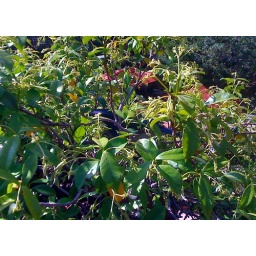
Found a little blue bird hidden in the bush beside me at breakfast.